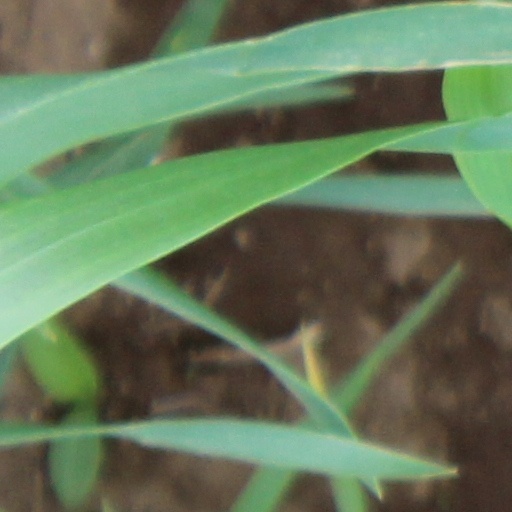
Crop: wheat